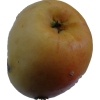
Label: apple